Skerik

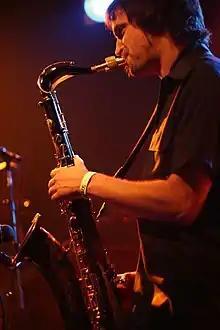
Skerik with The Headhunters, Schuba's, June 21, 2005

Skerik (born November 19, 1964) is an American saxophonist from Seattle, Washington. Performing on the tenor and baritone saxophone, often with electronics and loops, he is a pioneer in a playing style that has been called saxophonics.